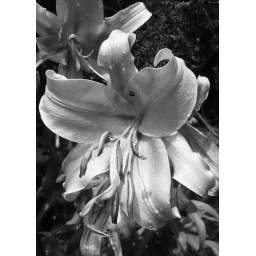
This is the black and white of the original in the next image.